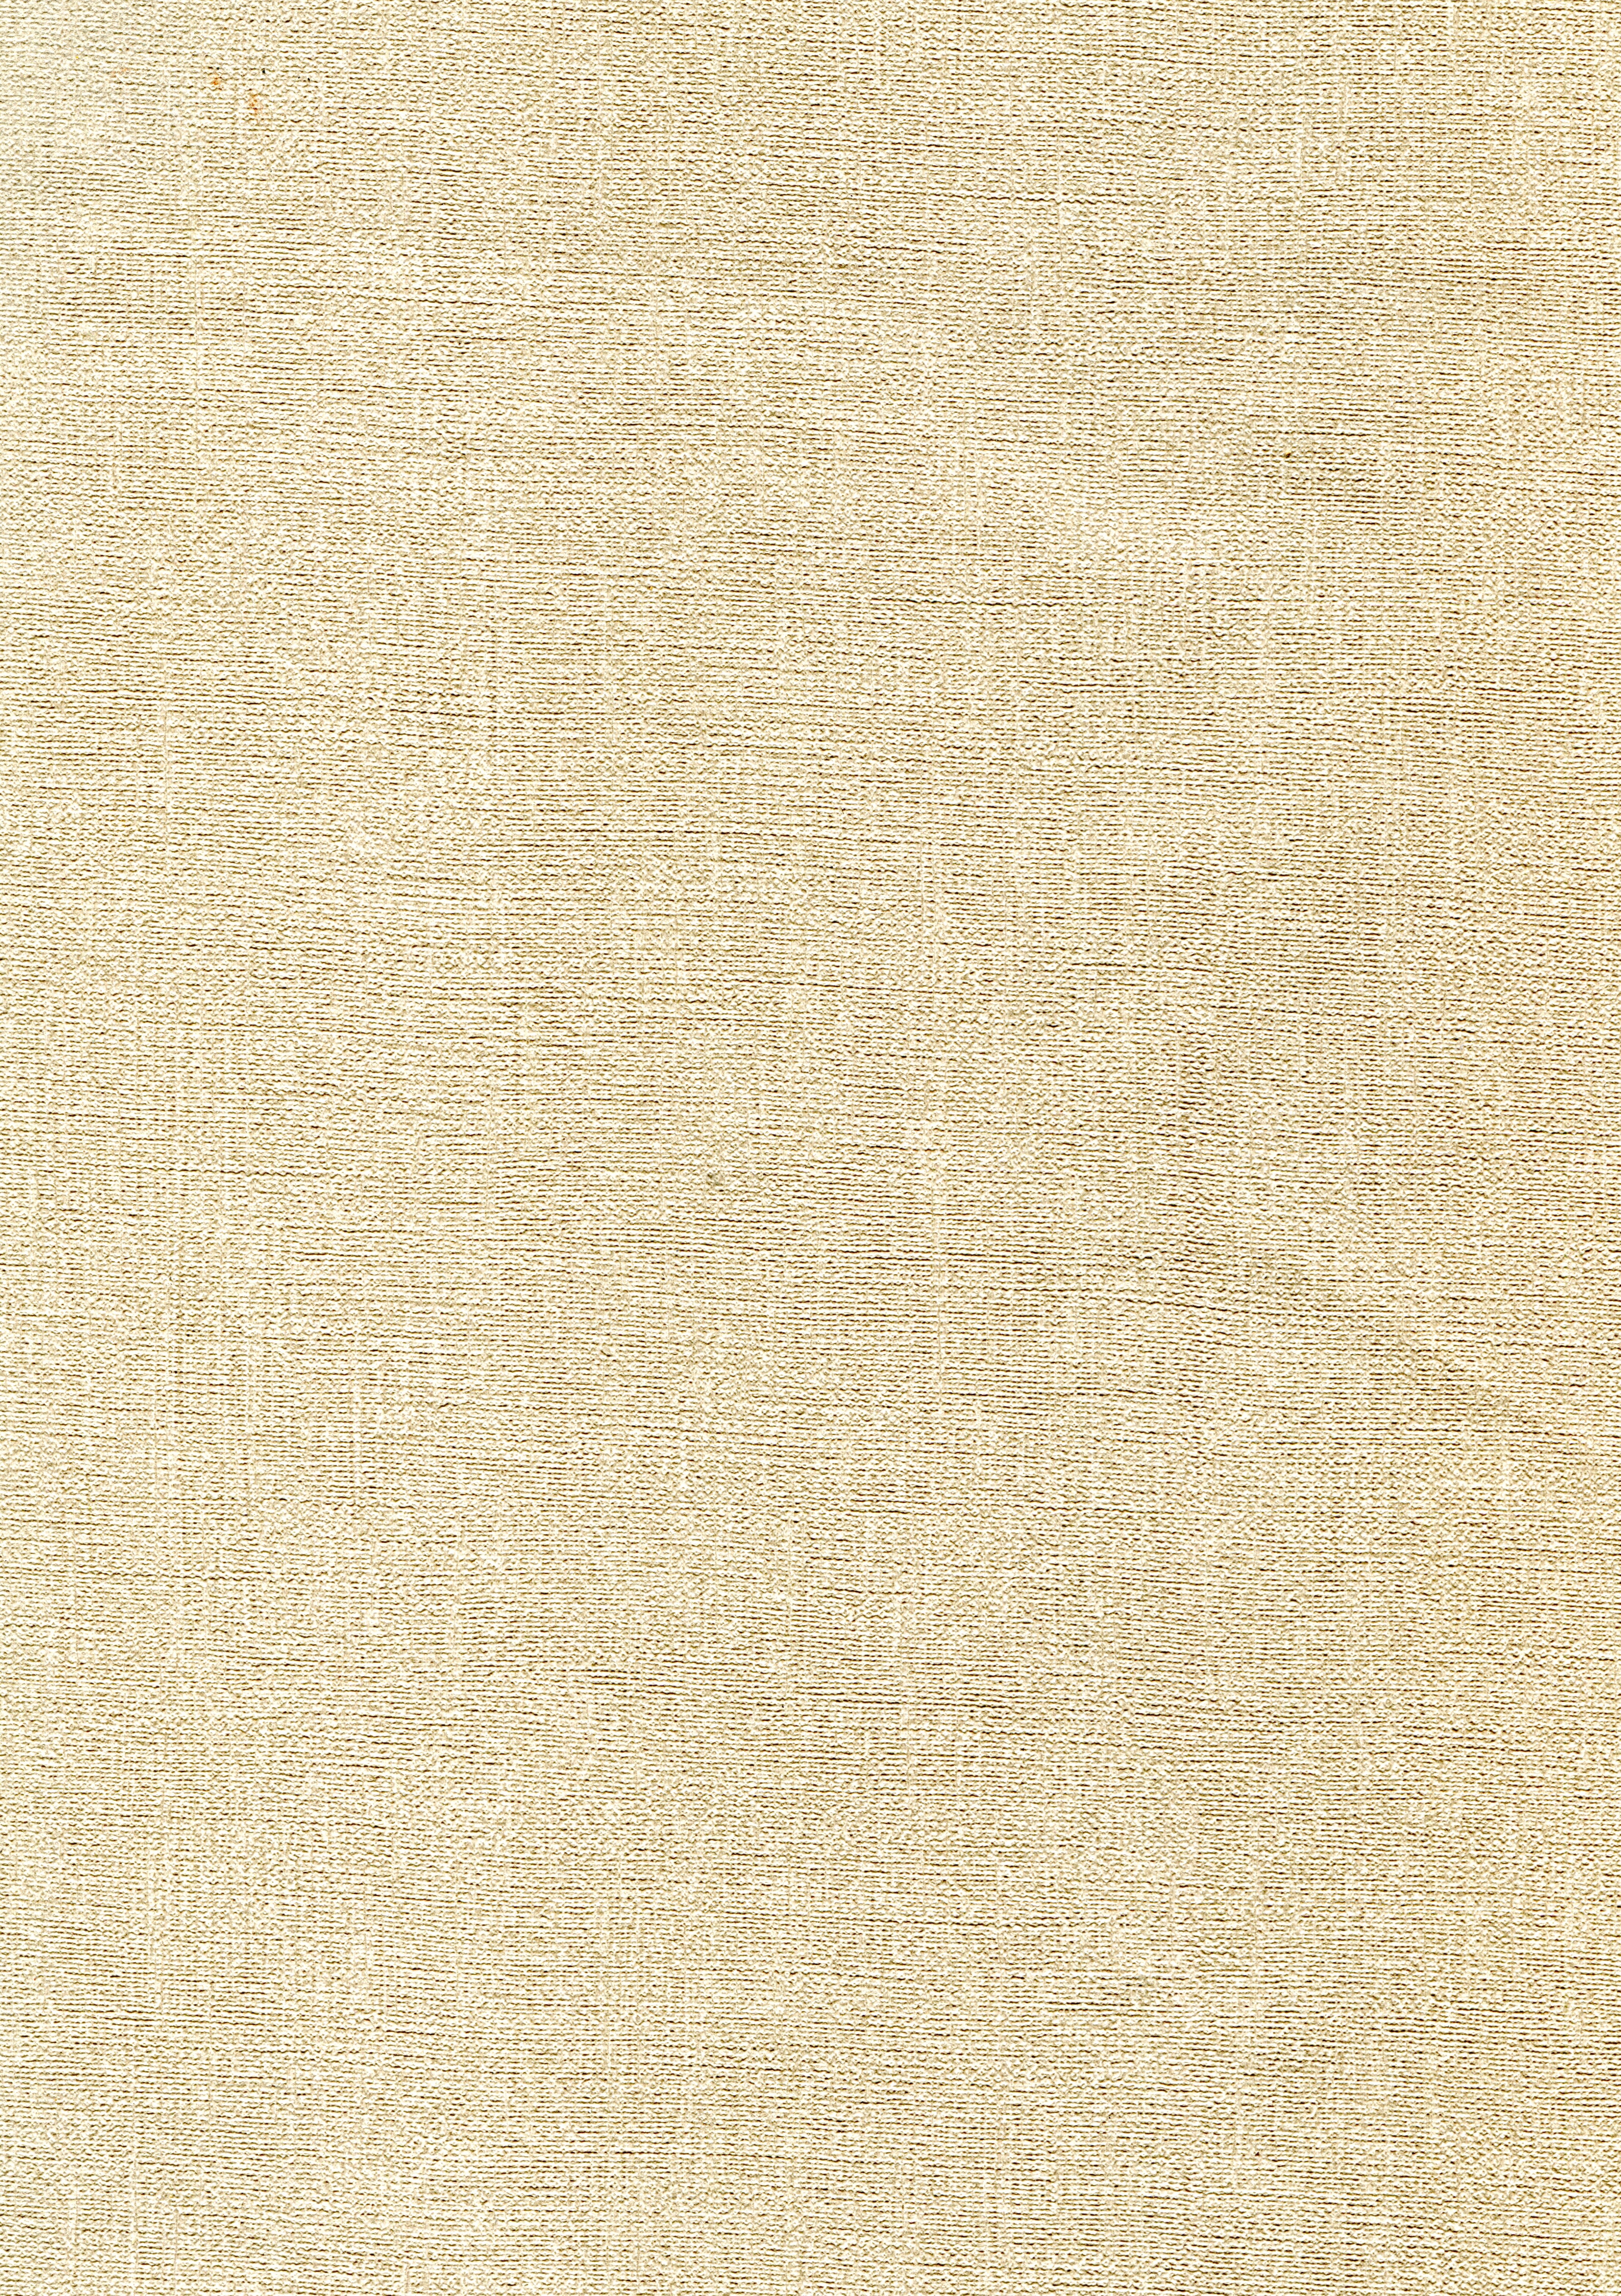
structure, texture, floor, pattern, material, tablecloth, textile, background, beige, flooring